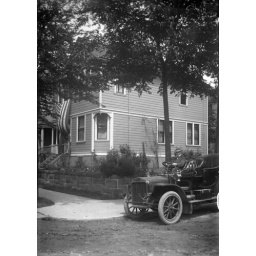
People sitting in cars (alone)